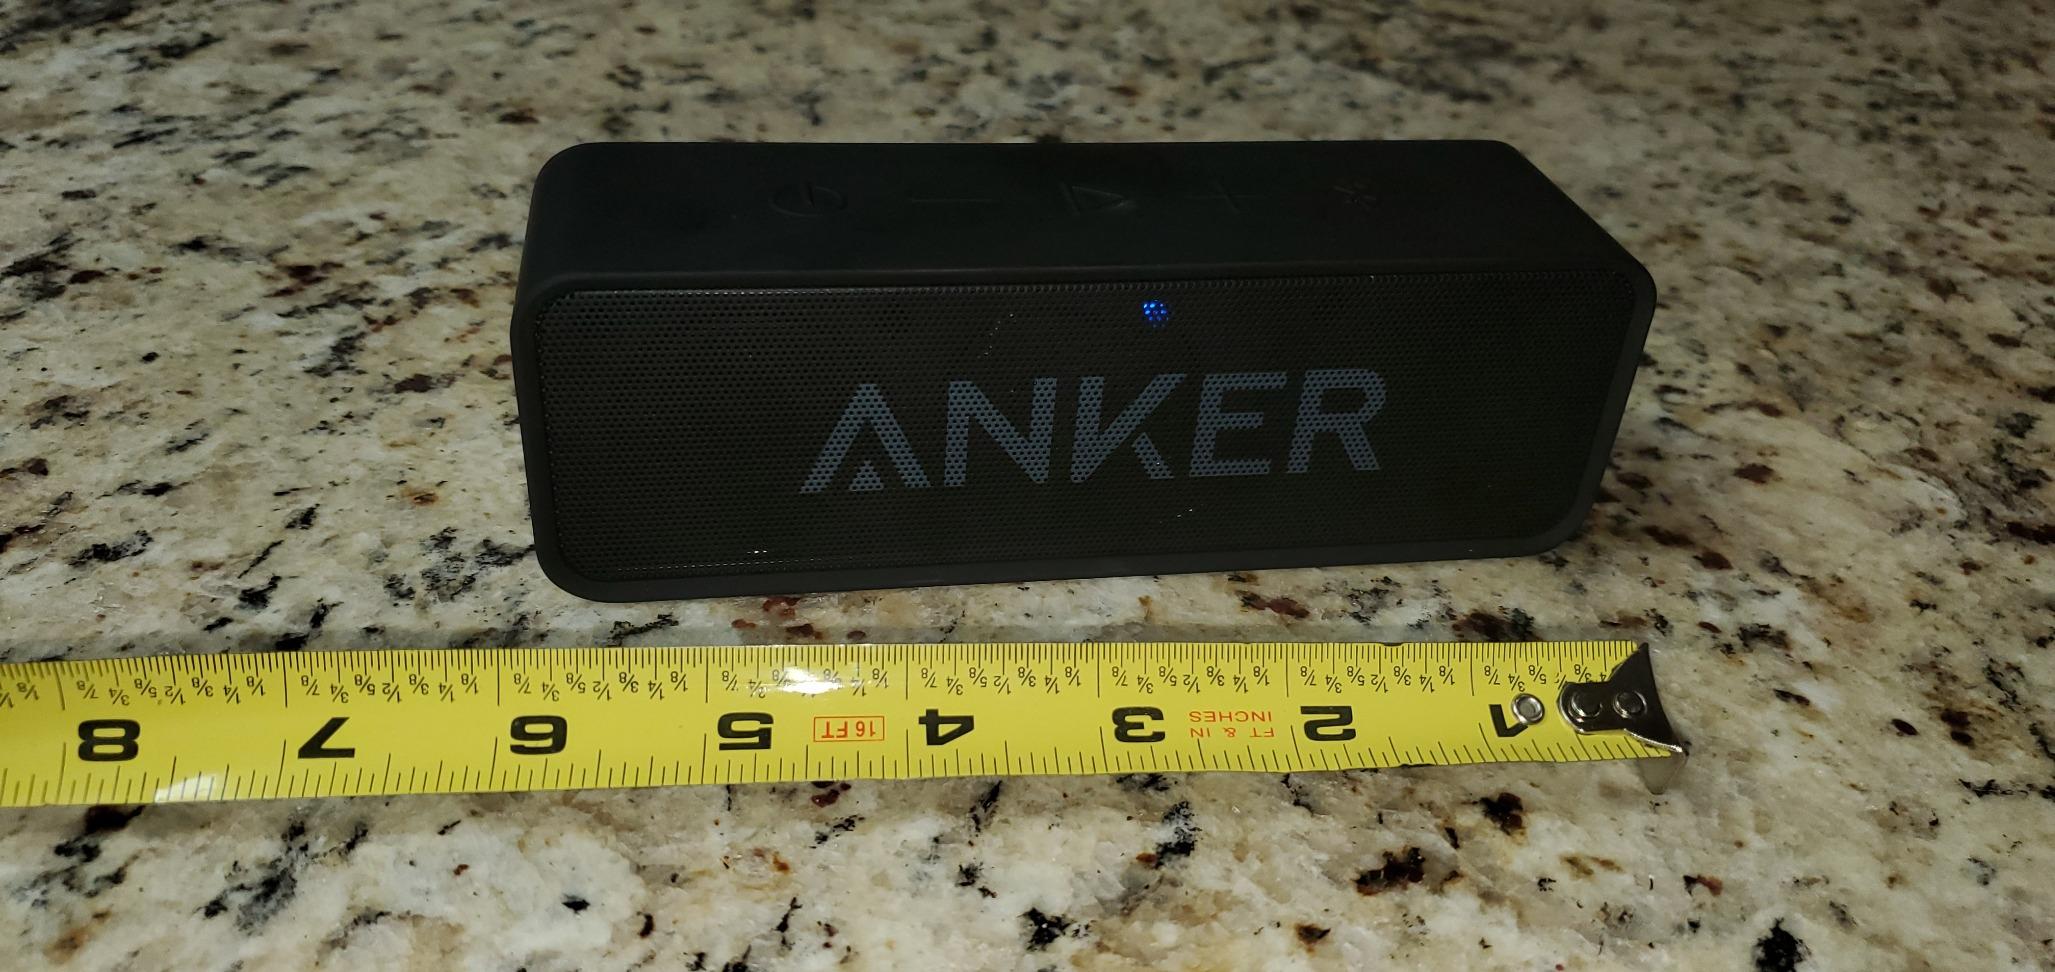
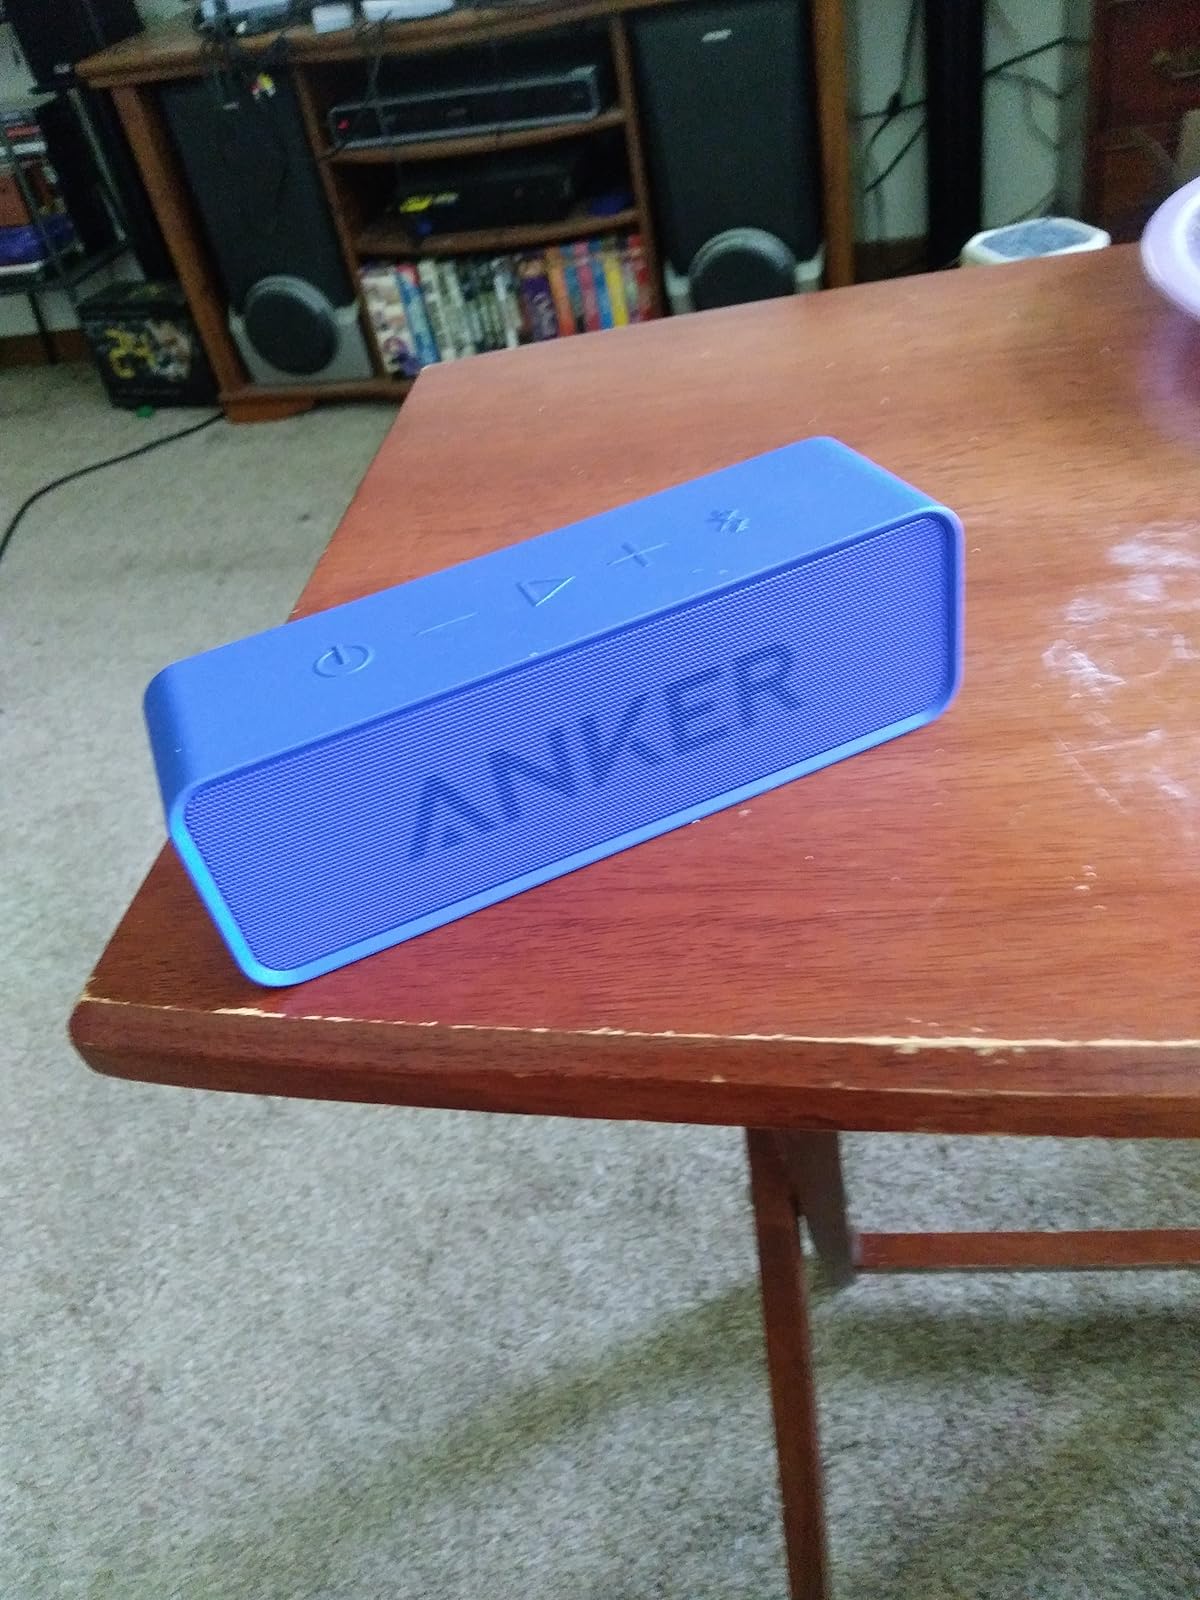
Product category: speaker
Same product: no